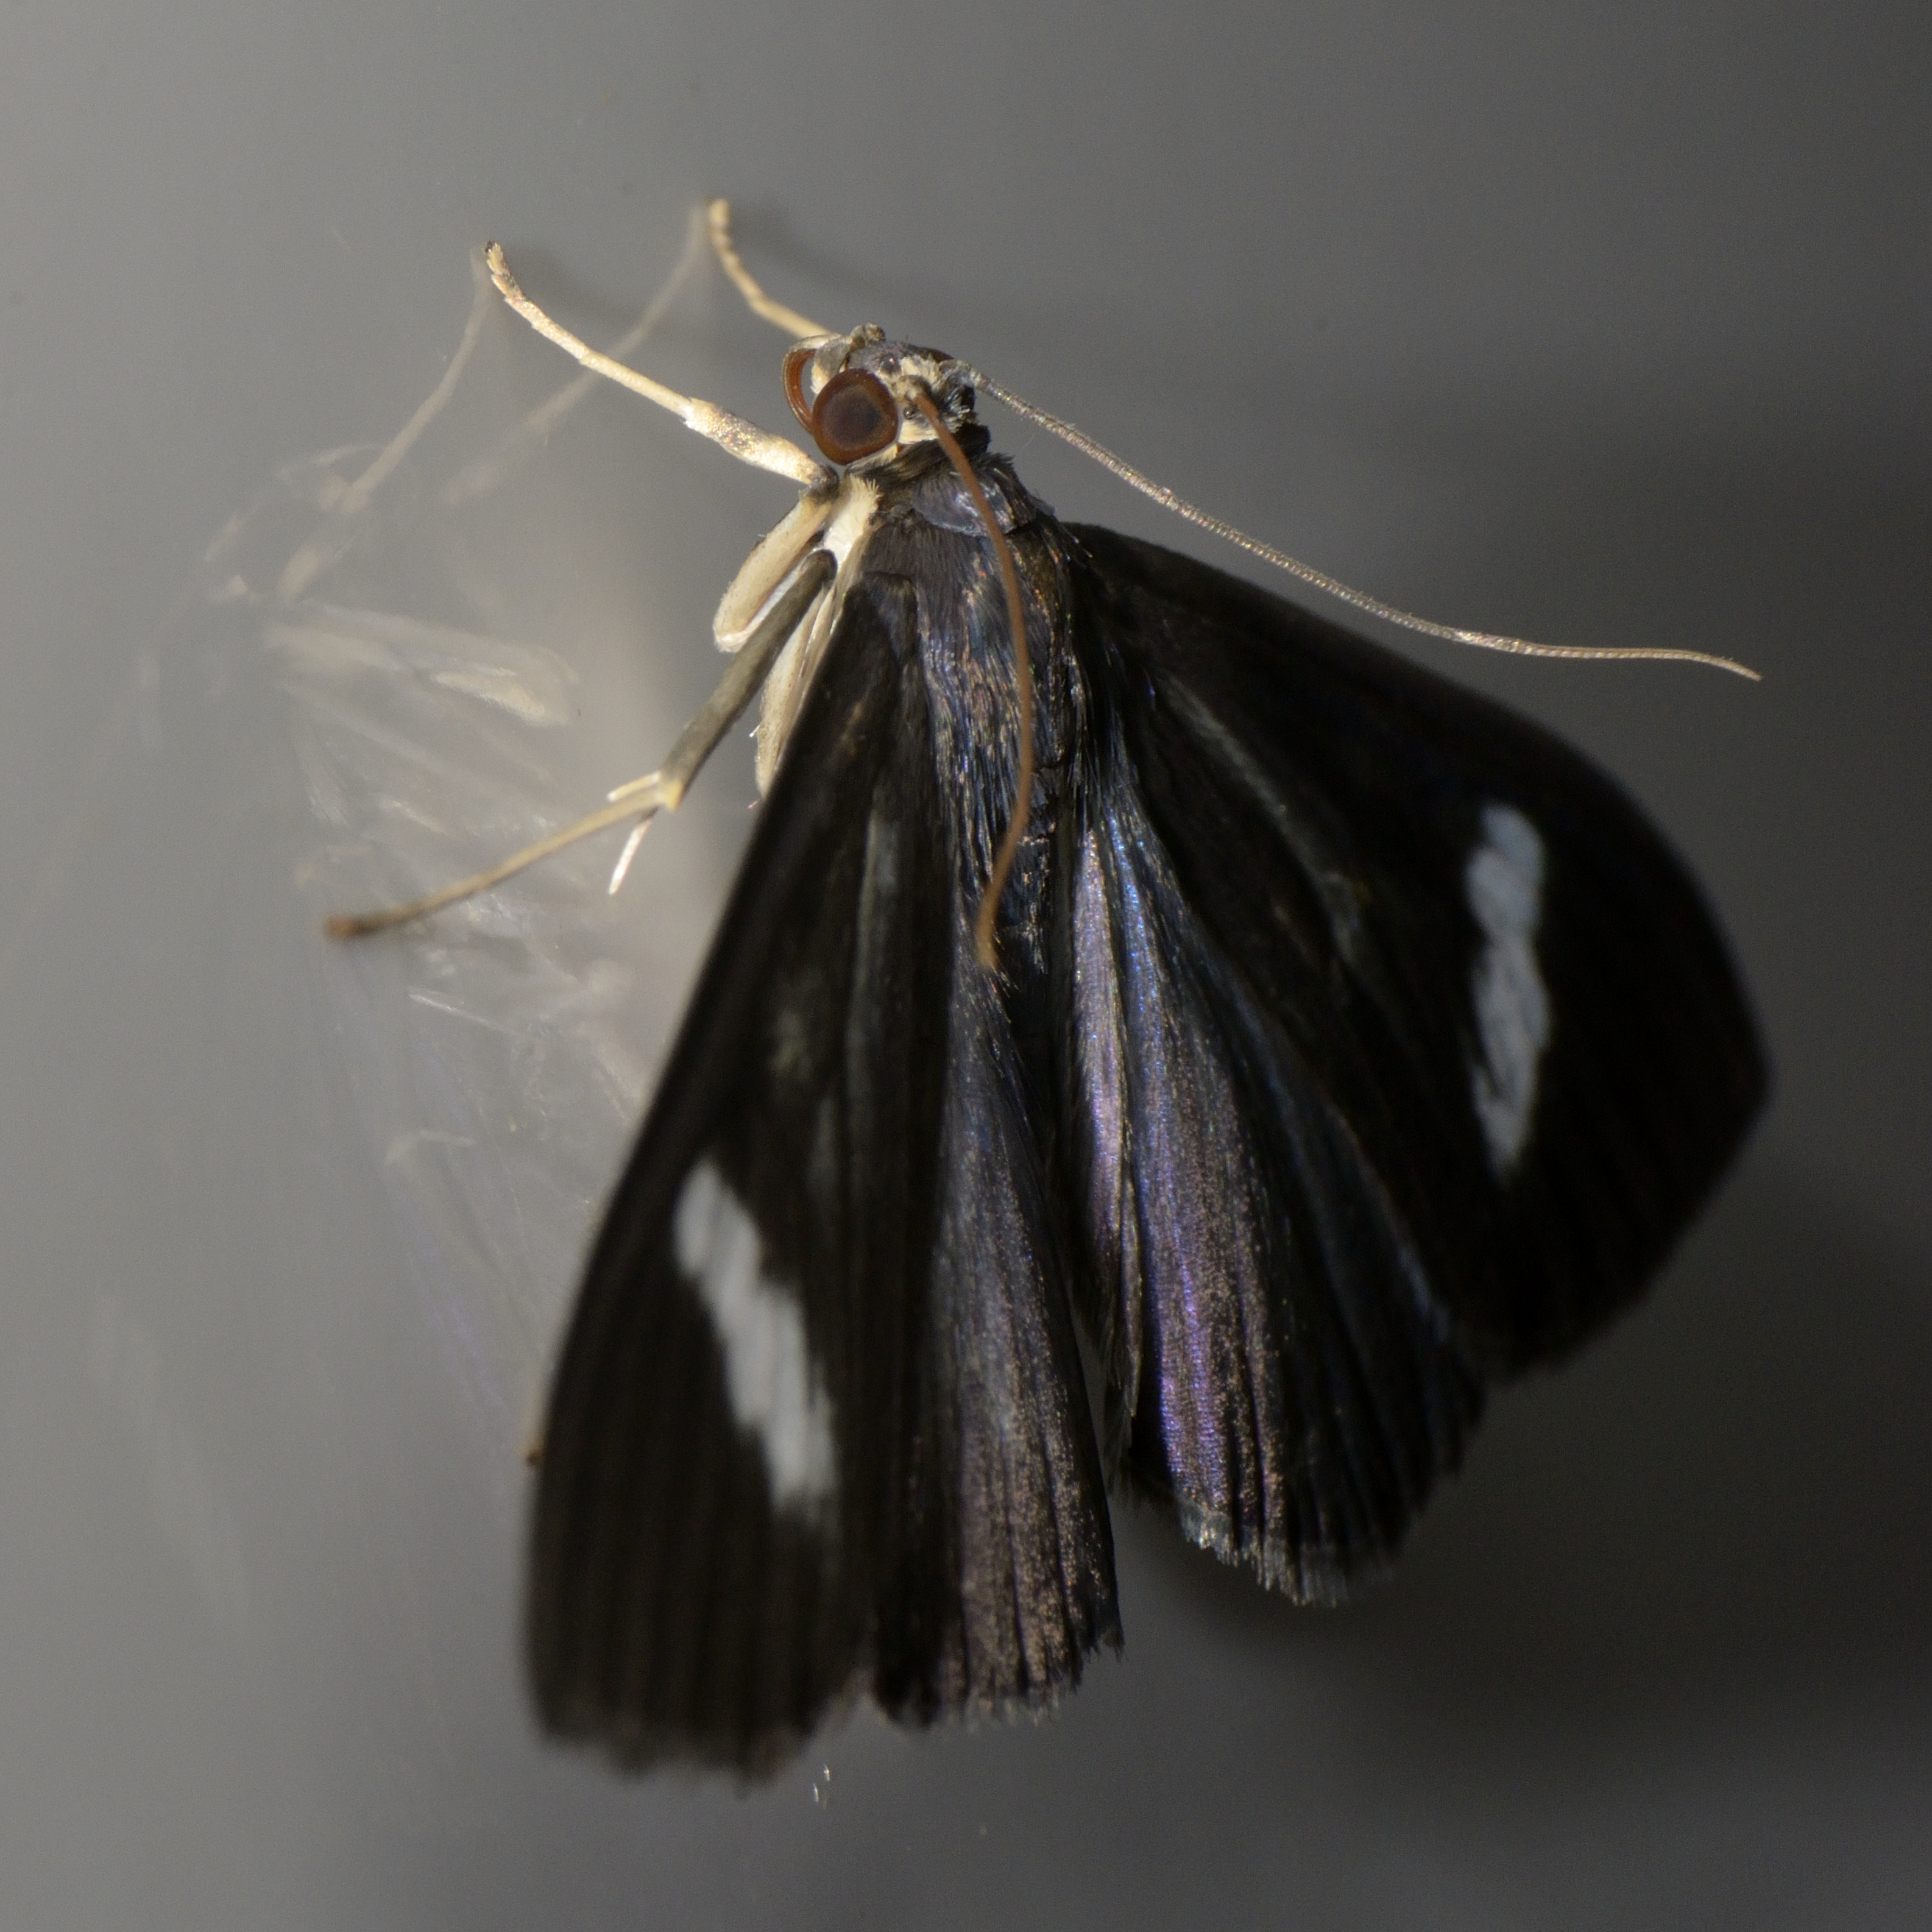
wing, photography, insect, blue, moth, butterfly, fauna, invertebrate, close up, azul, mariposa, macro photography, arthropod, pollinator, moths and butterflies